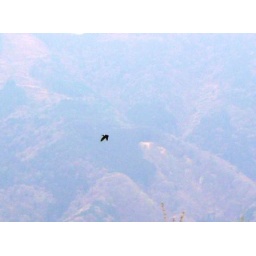
House Martin flying over mountains